Johnny Get Your Gun

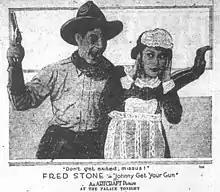
Contemporary newspaper publicity photo

Johnny Get Your Gun is a 1919 American comedy silent film directed by Donald Crisp and written by Edmund Lawrence Burke and Gardner Hunting. The film stars Fred Stone, Mary Anderson, Casson Ferguson, James Cruze, Sylvia Ashton, Nina Byron and Mayme Kelso. The film was released on March 16, 1919, by Paramount Pictures.